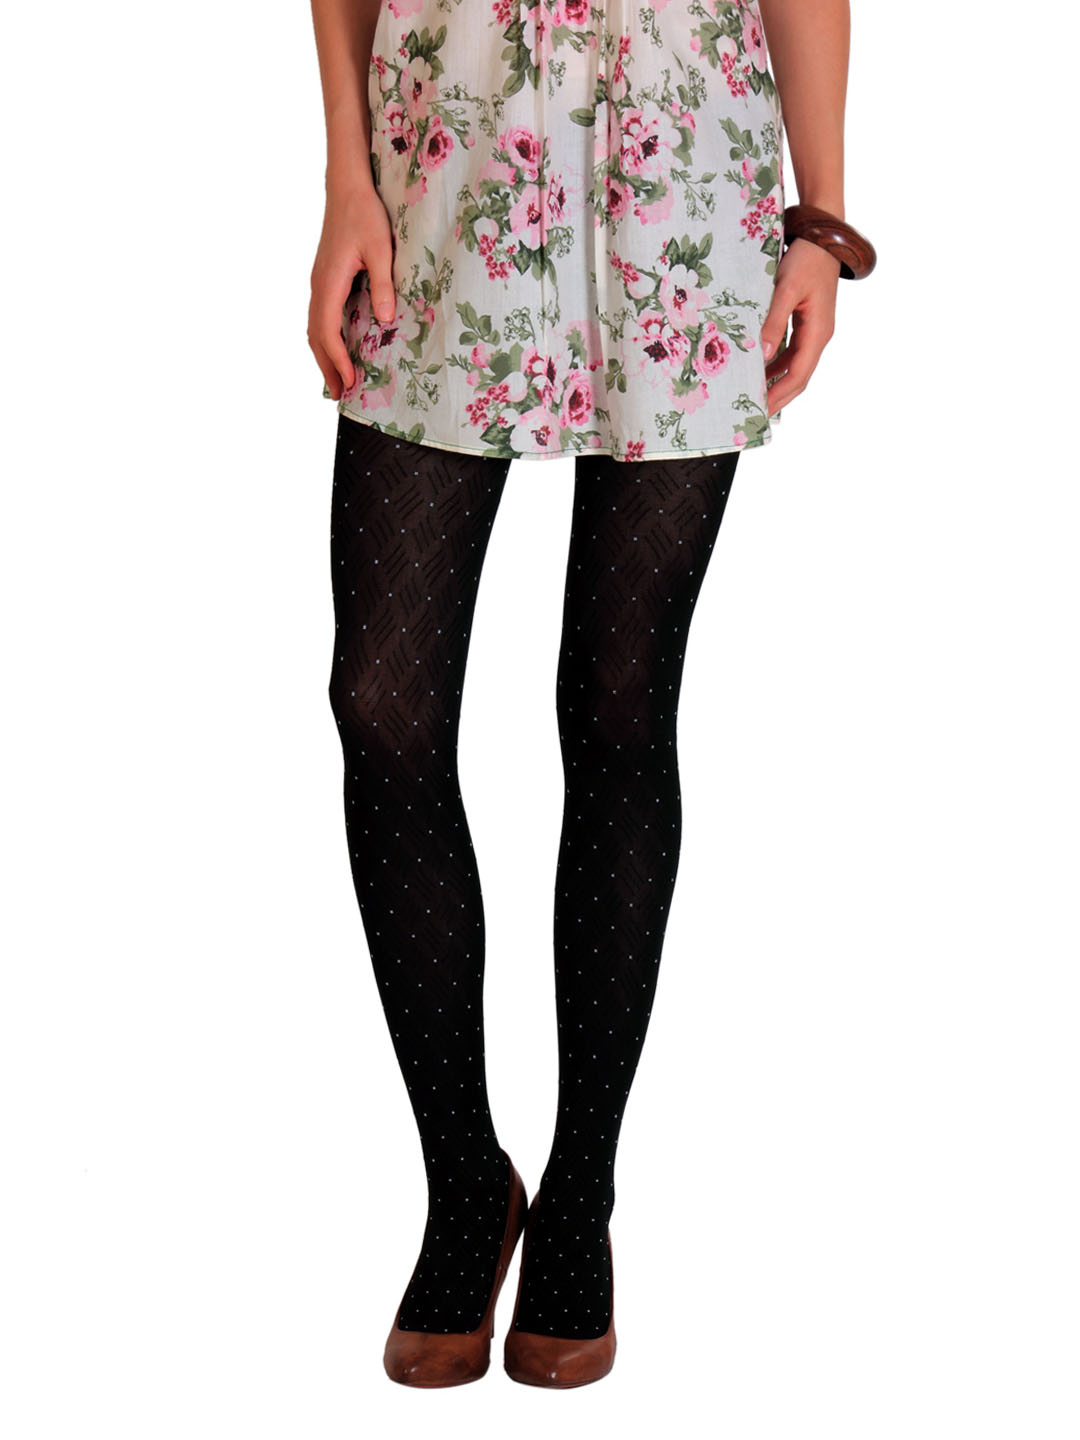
Femella Women Black Stockings
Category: Apparel / Bottomwear / Stockings
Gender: Women
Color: Black
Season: Fall 2012
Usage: Casual